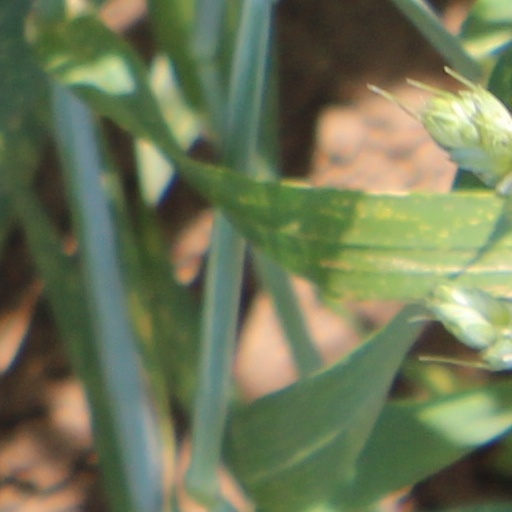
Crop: wheat